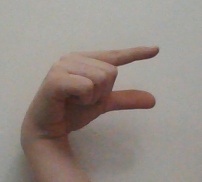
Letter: dal